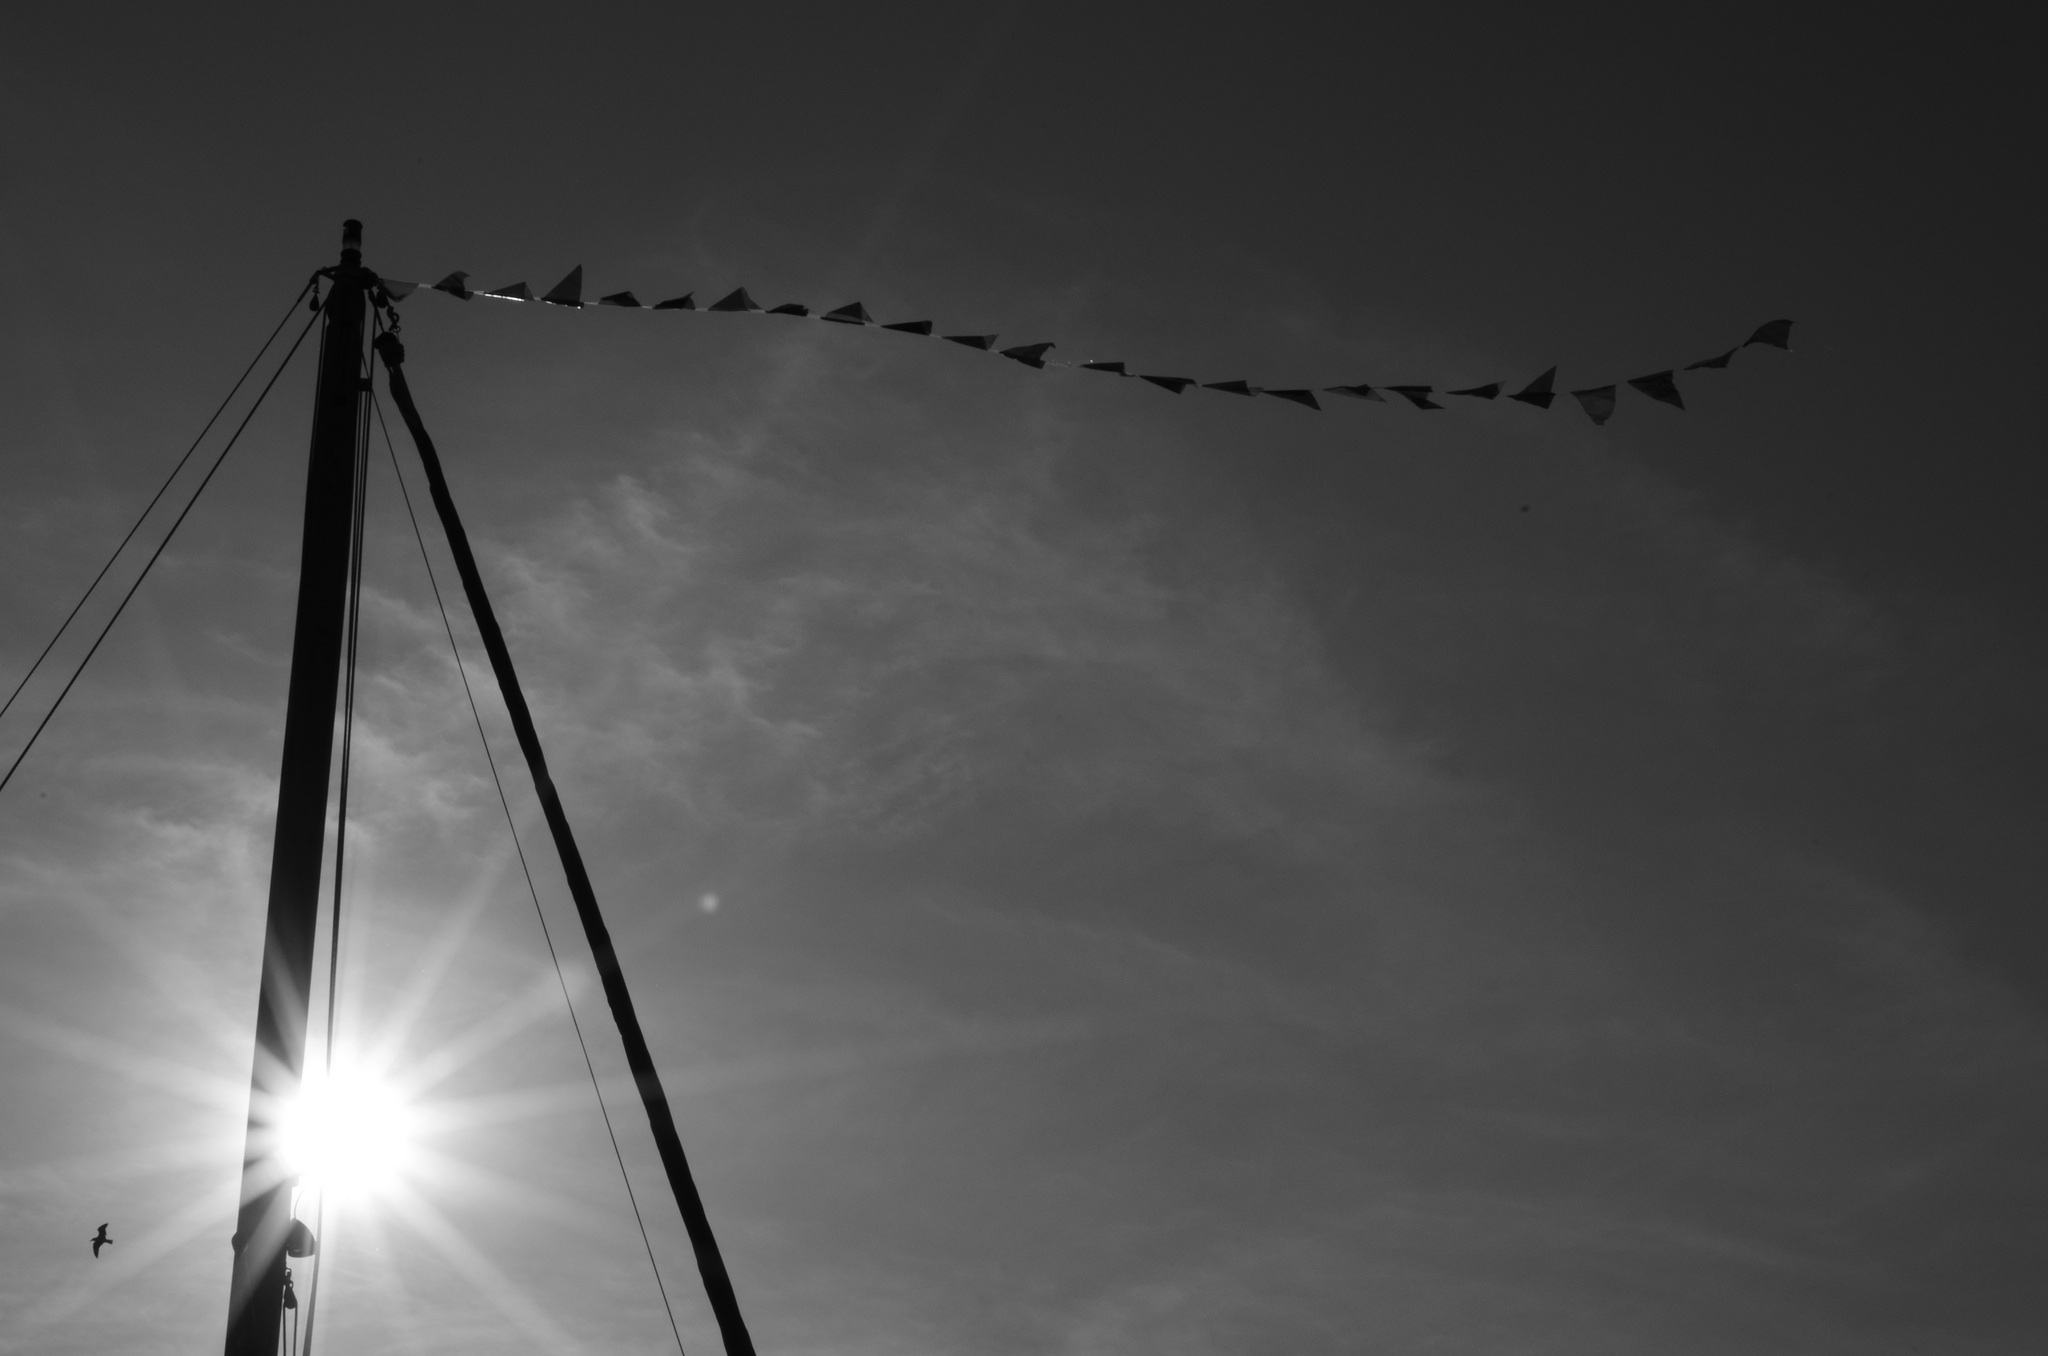
cloud, black and white, sky, wind, line, vehicle, mast, darkness, monochrome, shape, monochrome photography